Ibrahim of Johor

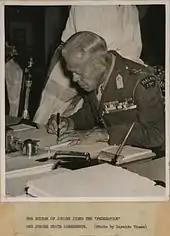
Ibrahim of Johor signs the Federation of Malaya and Johor State Agreements, 1948.

Sultan Ibrahim became a personal friend of Yoshichika Tokugawa during the 1920s, a member of the Tokugawa clan whose ancestors included the shoguns who ruled Japan from the 16th to the 19th centuries. When the Japanese invaded Malaya, Tokugawa accompanied General Yamashita Tomoyuki's troops and was warmly received by Sultan Ibrahim when they reached Johor Bahru at the end of January 1942. Yamashita and his officers then stationed themselves at the Sultan's residence, the Istana Bukit Serene and the state secretariat building, the Sultan Ibrahim Building to plan for the invasion of Singapore.